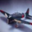
Label: airplane